Evolution of birds

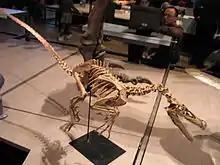
The mounted skeleton of a "Velociraptor", showing the very bird-like quality of the smaller theropod dinosaurs

Discoveries in northeast China (Liaoning Province) demonstrate that many small theropod dinosaurs did indeed have feathers, among them the compsognathid "Sinosauropteryx" and the microraptorian dromaeosaurid "Sinornithosaurus". This has contributed to this ambiguity of where to draw the line between birds and reptiles. "Cryptovolans", a dromaeosaurid found in 2002 (which may be a junior synonym of "Microraptor") was capable of powered flight, possessing a sternal keel and ribs with uncinate processes. "Cryptovolans" seems to make a better "bird" than "Archaeopteryx" which lacks some of these modern bird features. Because some basal members of Dromaeosauridae, including "Microraptor", were capable of powered flight, some paleontologists have suggested that dromaeosaurids are actually derived from a flying ancestor, and that the larger members became secondarily flightless, mirroring the loss of flight in modern paleognaths like the ostrich. The discoveries of further basal dromaeosaurids potentially capable of powered flight, such as "Xiaotingia", has provided more evidence for the theory that flight was first developed in the bird line by early dromaeosaurids rather than later by Aves as was previously supposed.